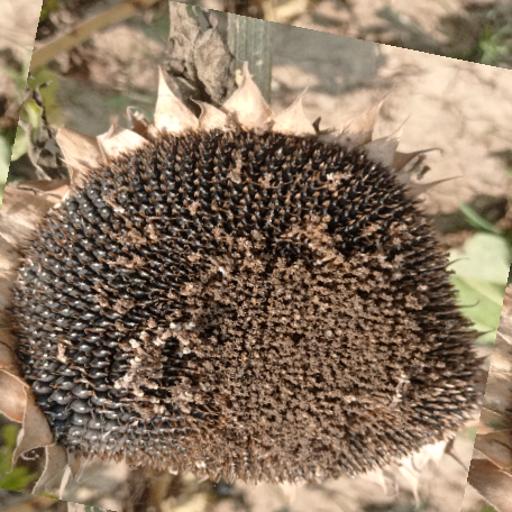
Label: Gray_mold